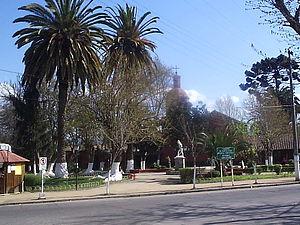
El Monte est une commune du Chili située dans la Province de Talagante, elle-même située dans la Région métropolitaine de Santiago.